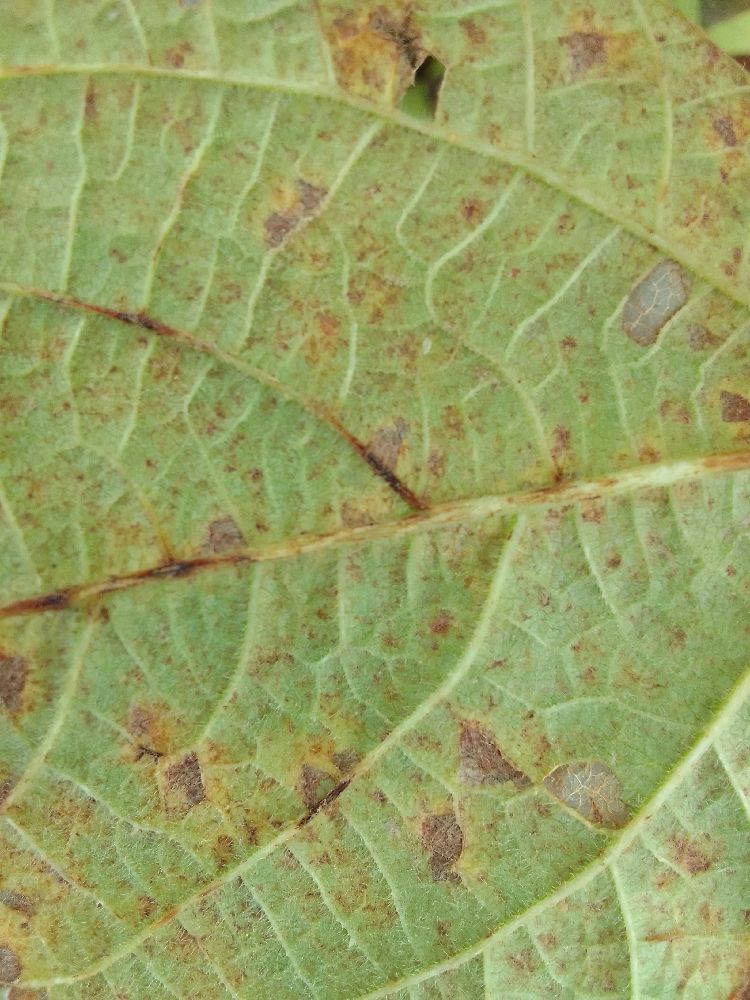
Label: anthracnose